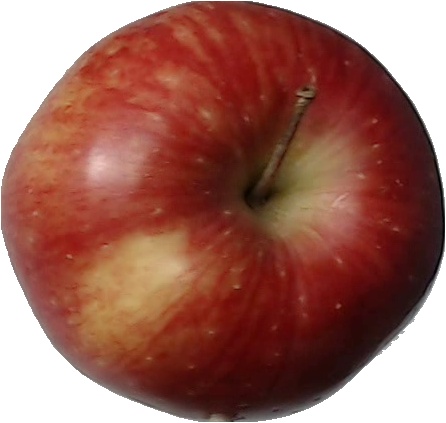
Label: apple_red_1